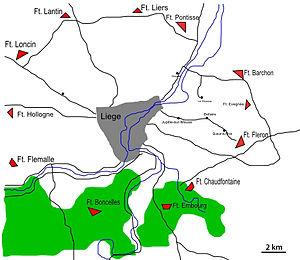
Le fort de Fléron est un des 12 forts composant la position fortifiée de Liège à la fin du XIXᵉ siècle en Belgique.
Le fort de Flémalle est un des 12 forts composant la position fortifiée de Liège à la fin du XIXᵉ siècle en Belgique.
Le Fort d'Embourg est un des 12 forts composant la position fortifiée de Liège à la fin du XIXᵉ siècle en Belgique.
Le fort d'Évegnée est un des 12 forts composant la position fortifiée de Liège à la fin du XIXᵉ siècle en Belgique.